Question: Who is holding a camera?
Tambaya: Wa yake riƙe da kamara?
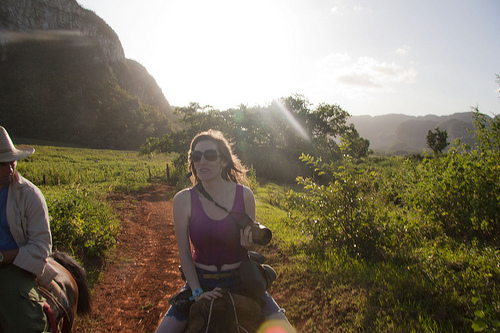
Answer: The woman.
Amsa: Matar.